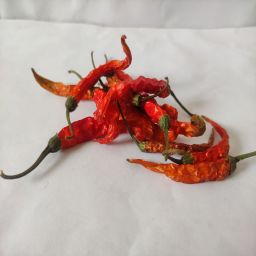
Crop: Chile Pepper
Quality: Dried